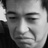
Emotion: sad